1905–06 Brentford F.C. season

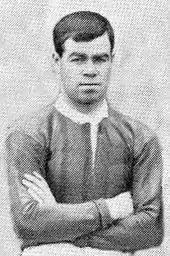
New forward signing Fred Corbett was a hit at Griffin Park during the season, top-scoring with 15 goals.

After two successive mid-table seasons in the Southern League First Division and some positive showings in the FA Cup, Brentford manager Dick Molyneux was able to keep the majority of his full back and half back lines together for the 1905–06 season. He brought goalkeeper Tommy Spicer back from Leyton as cover for Walter Whittaker and cleared out the forward line, making six new additions, with five of the players possessing Football League experience – Walter Cookson, Fred Corbett, Willie Cross, Jack Dewhurst and Jimmy Hartley.